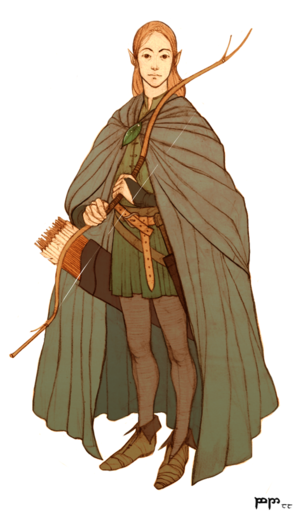
Legolas est un personnage du Seigneur des anneaux de J. R. R. Tolkien.
L’elfe est, dans la littérature de fantasy et le jeu de rôle, un être humanoïde fin, élancé et d'une grande beauté, dont le milieu naturel est généralement la forêt. Leur figure est majoritairement inspirée de l'œuvre de John Ronald Reuel Tolkien, qui s'est lui-même inspiré de l'elfe de la mythologie et du folklore populaire. L'auteur britannique leur a attribué l'apparence physique précitée, de même qu'un penchant pour la mélancolie et la nostalgie en raison du déclin de leur civilisation face à celle de l'homme. Depuis, cette vision a été reprise, modifiée et largement véhiculée dans plusieurs œuvres littéraires et jeux de rôles. Les elfes sont généralement décrits comme des êtres intelligents, plus grands et plus fins que les humains, bien que dotés d'une longévité exceptionnelle. Leurs oreilles sont censées être pointues, ce qui permettrait de les reconnaître sans ambiguïté. La civilisation des elfes a ainsi acquis une réputation de grand raffinement, bien qu'elle soit en décadence ou retirée du monde. Les elfes sont souvent opposés aux nains, notamment du fait de leur physique : les elfes sont grands, fins et élancés, tandis que les nains sont petits, trapus et résistants.